Surreal humour

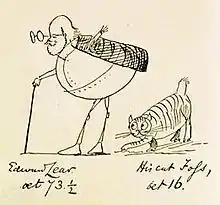
Edward Lear's 1885 lithograph "Edward Lear, Aged 73 and a Half, and His Cat Foss, Aged 16"

Surreal humour (also called surreal comedy, absurdist humour, or absurdist comedy) is a form of humour predicated on deliberate violations of causal reasoning, thus producing events and behaviors that are obviously illogical. Portrayals of surreal humour tend to involve bizarre juxtapositions, incongruity, non-sequiturs, irrational or absurd situations, and expressions of nonsense.